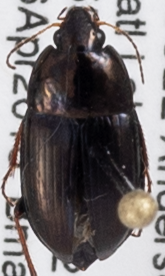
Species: Amara impuncticollis
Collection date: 2018-04-26
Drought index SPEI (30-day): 0.39
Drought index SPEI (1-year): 0.54
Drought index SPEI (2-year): -0.32